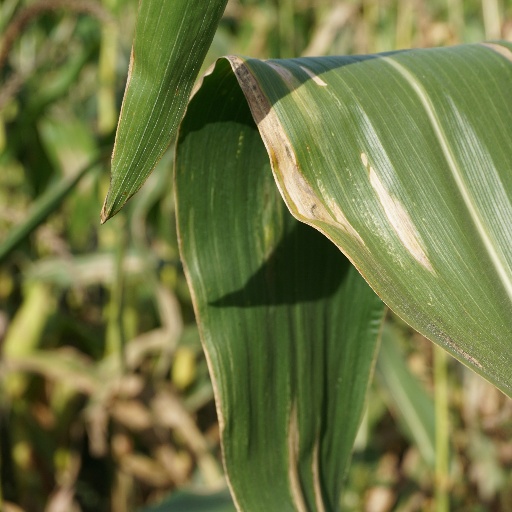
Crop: maize; corn